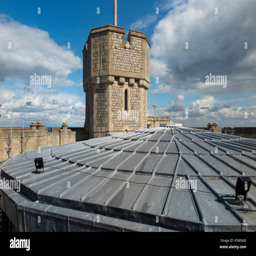
the leaded roof and top .